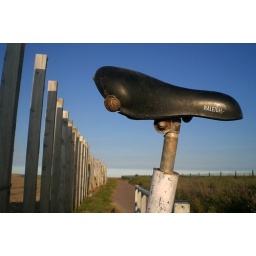
Discarded bike seat in top of fence pole, with snail.